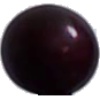
Label: Cherry Wax Black 1